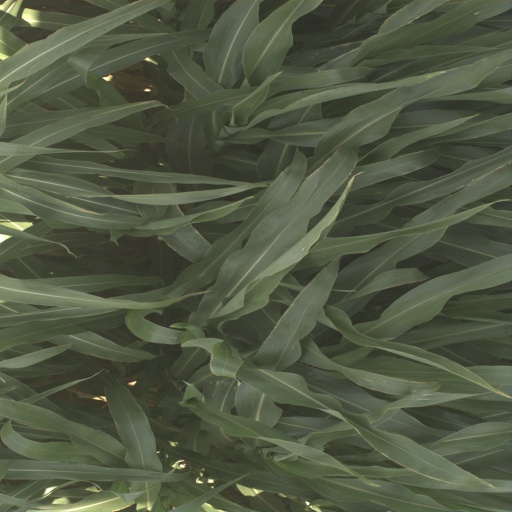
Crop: sorghum